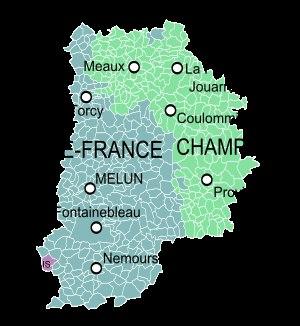
La Seine-et-Marne est un département français de la région Île-de-France. Il tire son nom du fleuve Seine et de la rivière Marne. L'Insee et la Poste lui attribuent le code 77. Le département comptait 1 403 997 habitants selon le dernier recensement de 2017. Ses habitants sont les Seine-et-Marnais.